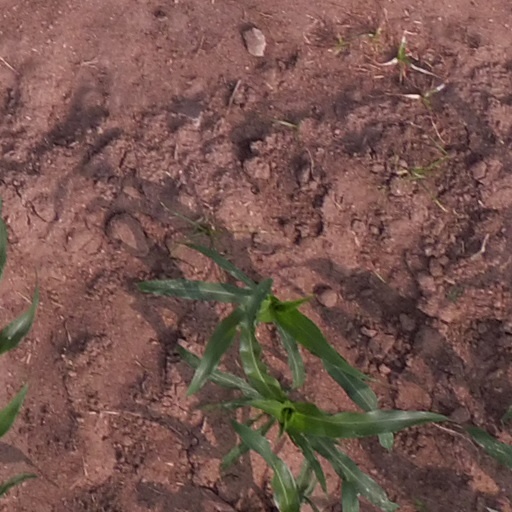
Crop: maize; corn